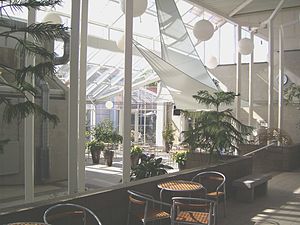
Farum / Seværdigheder og kultur
Kulturhuset, interiør: Caféen.
Kulturhuset, Farum Kommune. Café-miljøet.
Farum er en by i Nordsjælland med 20.345 indbyggere, beliggende i Furesø Kommune under Region Hovedstaden.